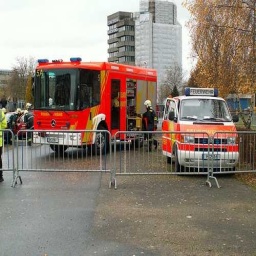
Label: ambulance